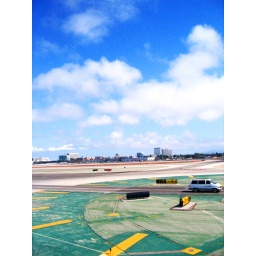
july 2006 - taiwan. pressed against my tiny window, i saw flat land and blue sky